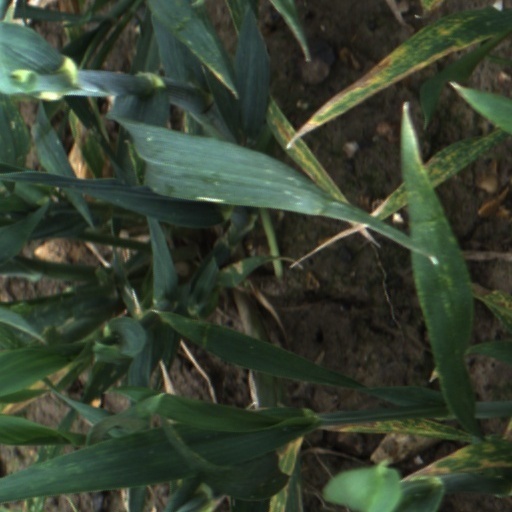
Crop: wheat